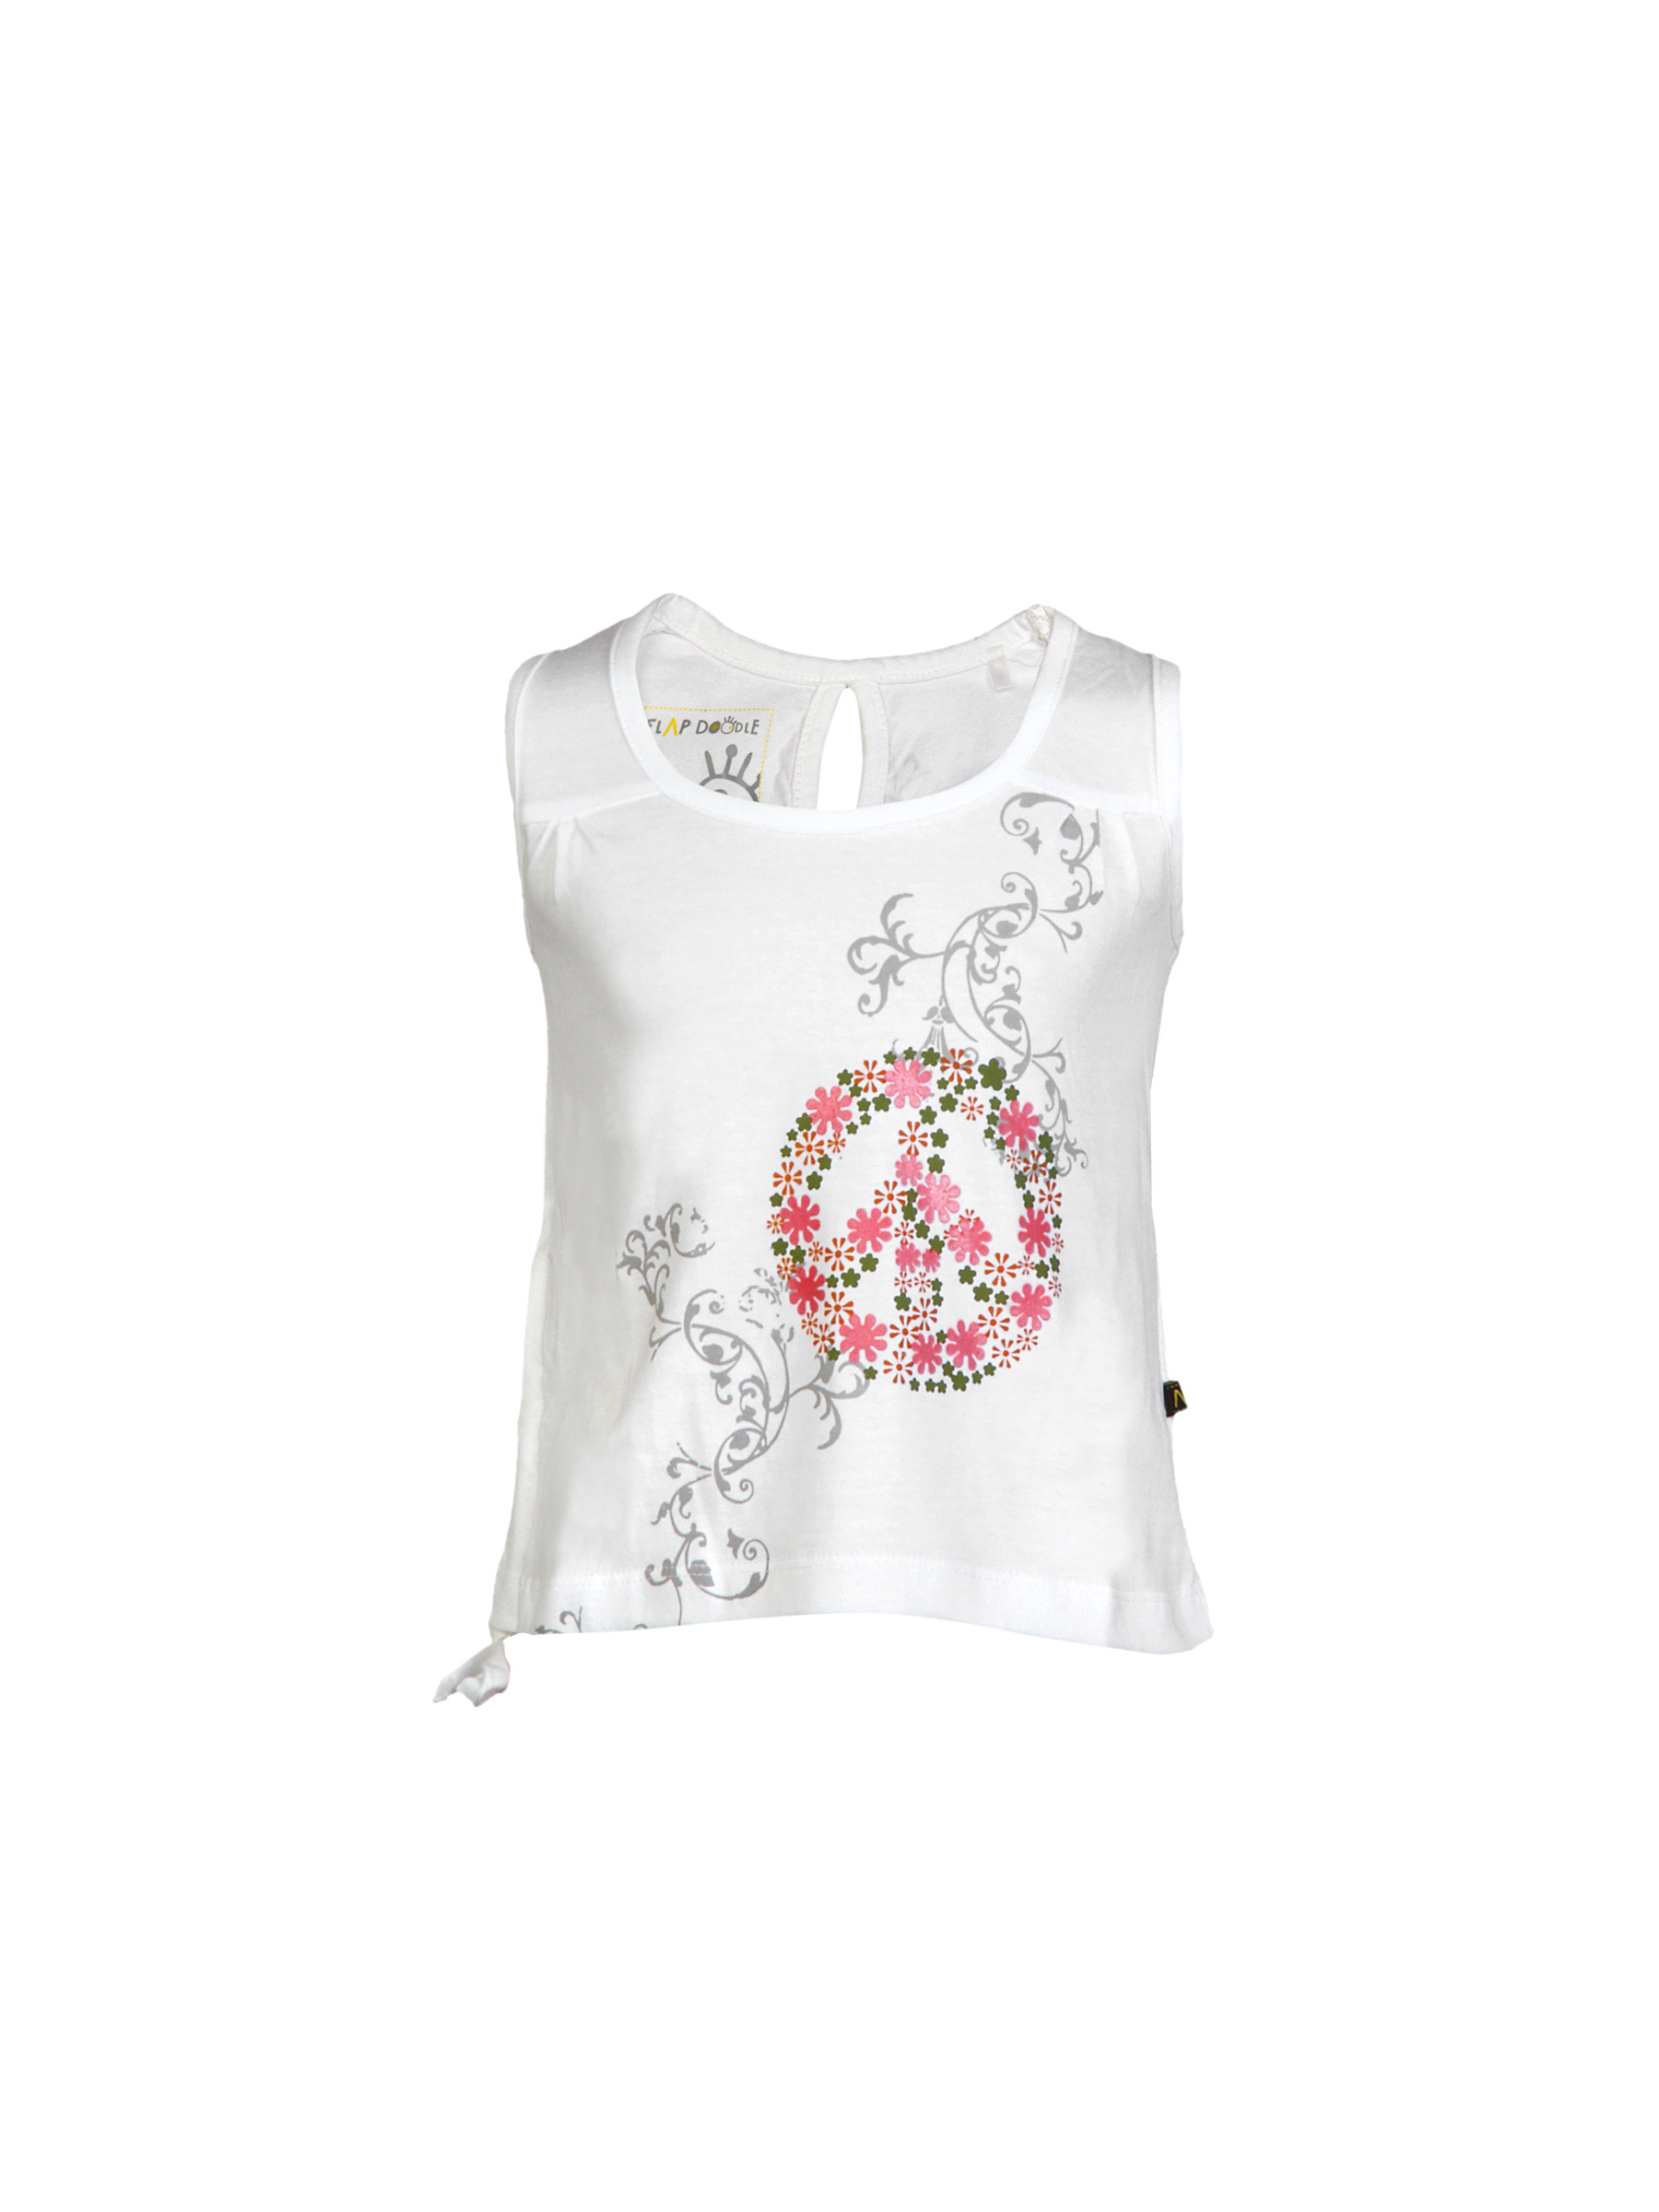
Doodle Girl Little Princess White Tops
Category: Apparel / Topwear / Tops
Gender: Women
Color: White
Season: Fall 2011
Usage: Casual